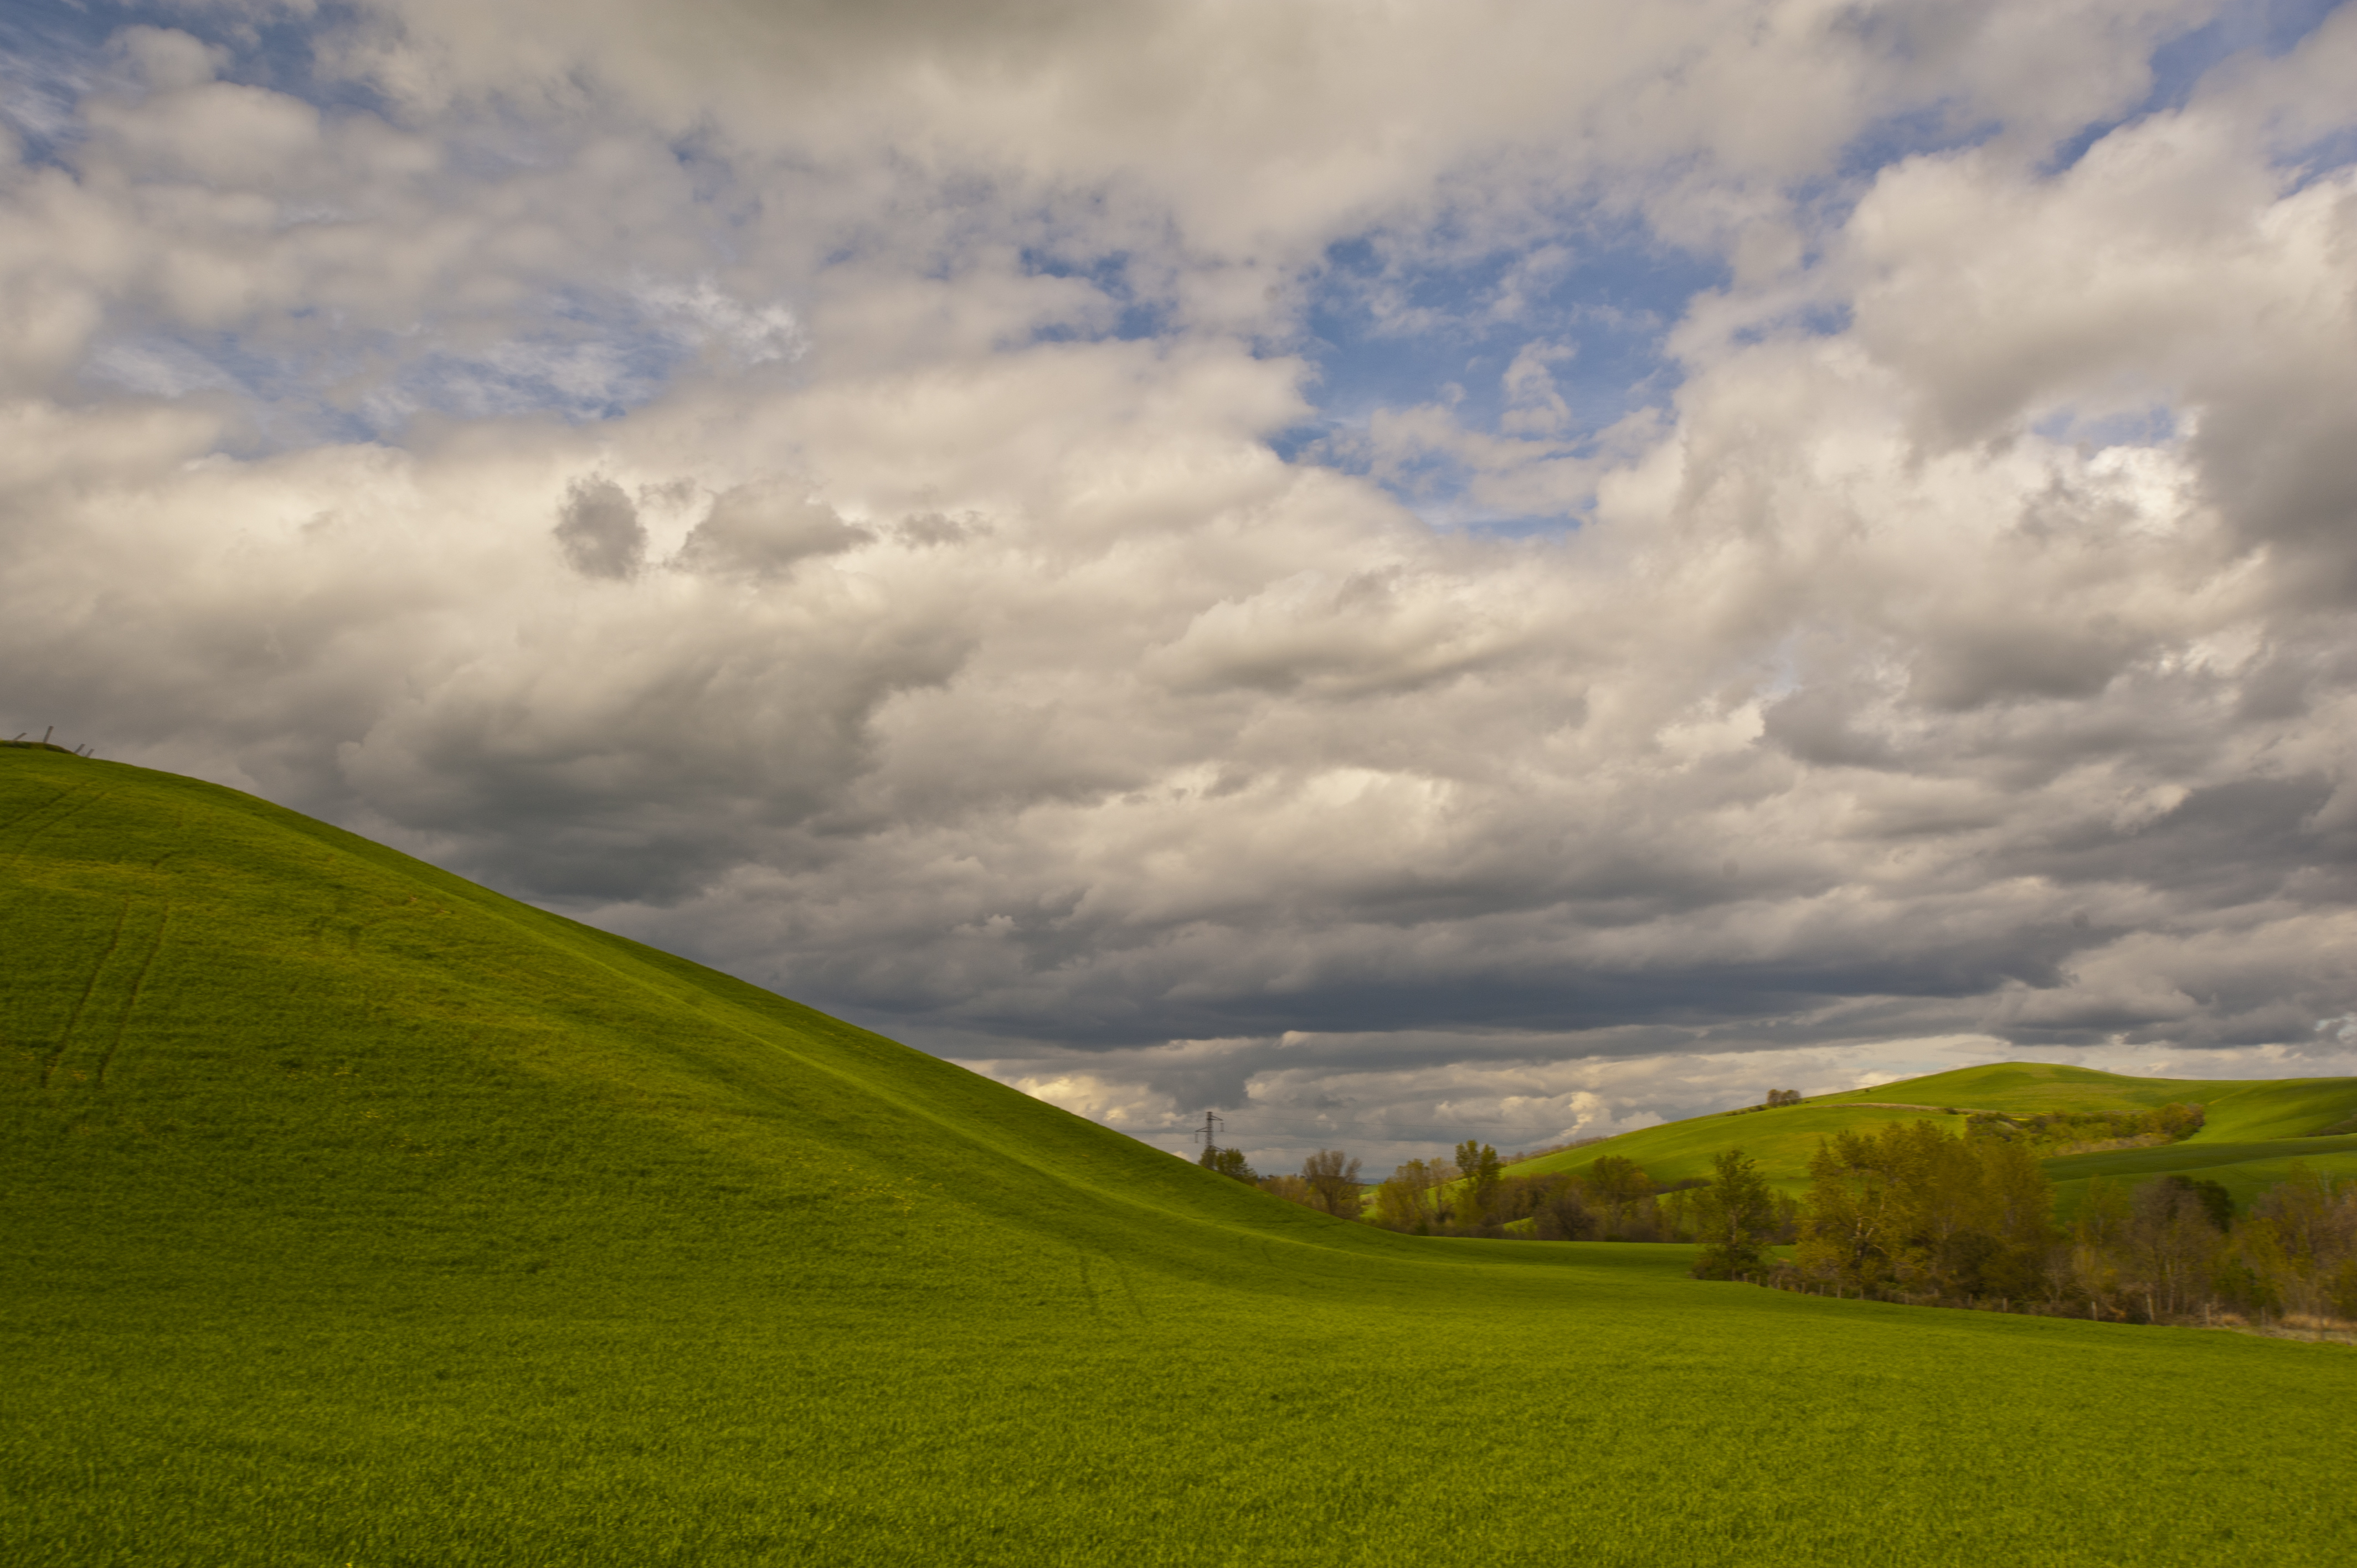
landscape, tree, nature, grass, horizon, mountain, cloud, sky, field, meadow, prairie, sunlight, morning, hill, flower, valley, mountain range, green, pasture, italy, tuscany, agriculture, plain, grassland, plateau, habitat, steppe, rural area, meteorological phenomenon, natural environment, geographical feature, grass family, mountainous landforms